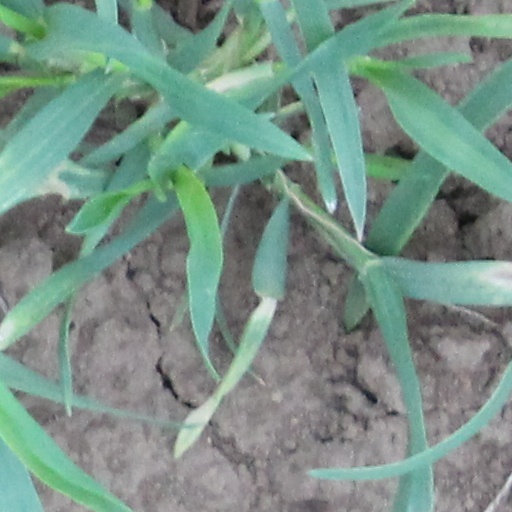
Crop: wheat